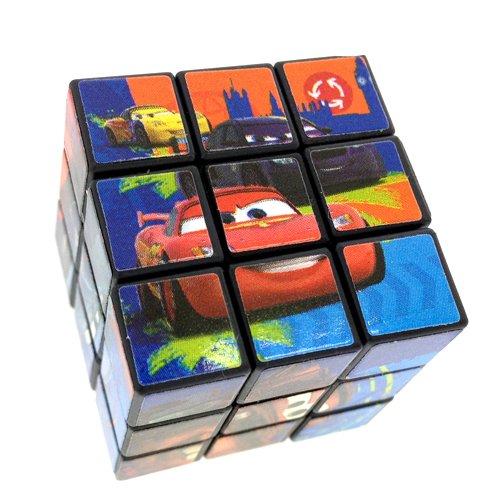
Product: Disney "Cars 2" Mini Puzzle Cube, Party Favor
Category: Toys & Games | Party Supplies | Party Favors
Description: Multicolored Disney "Cars 2" mini puzzle cube.
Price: $6.26
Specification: ProductDimensions:1.3x1.3x1.3inches|ItemWeight:0.32ounces|ShippingWeight:0.32ounces(Viewshippingratesandpolicies)|DomesticShipping:ItemcanbeshippedwithinU.S.|InternationalShipping:ThisitemcanbeshippedtoselectcountriesoutsideoftheU.S.LearnMore|ASIN:B008RQUZI6|Itemmodelnumber:395709|Manufacturerrecommendedage:4-12years